Pedro X. Molina

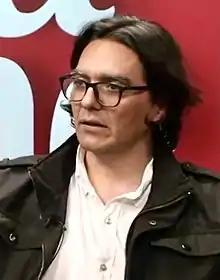
Molina in 2018

Pedro Xavier Molina Blandón (born 1976) is a Nicaraguan political cartoonist who has worked for the news outlet "Confidencial".